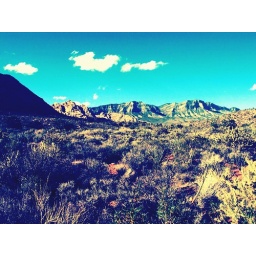
mountains and clouds in the distance